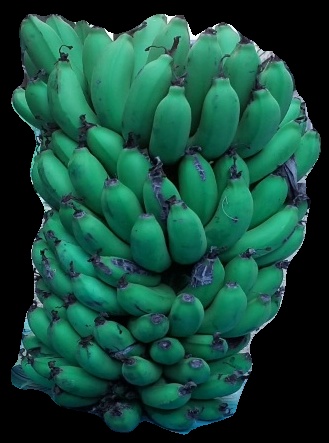
Variety: pachbale
Grade: grade2